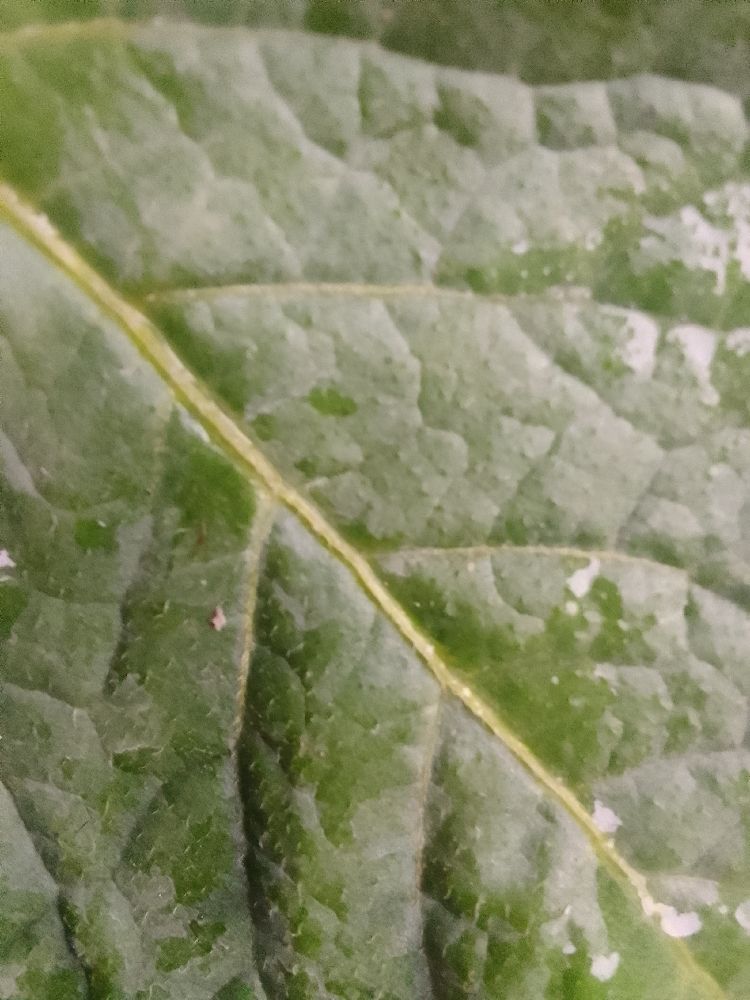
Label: Healthy